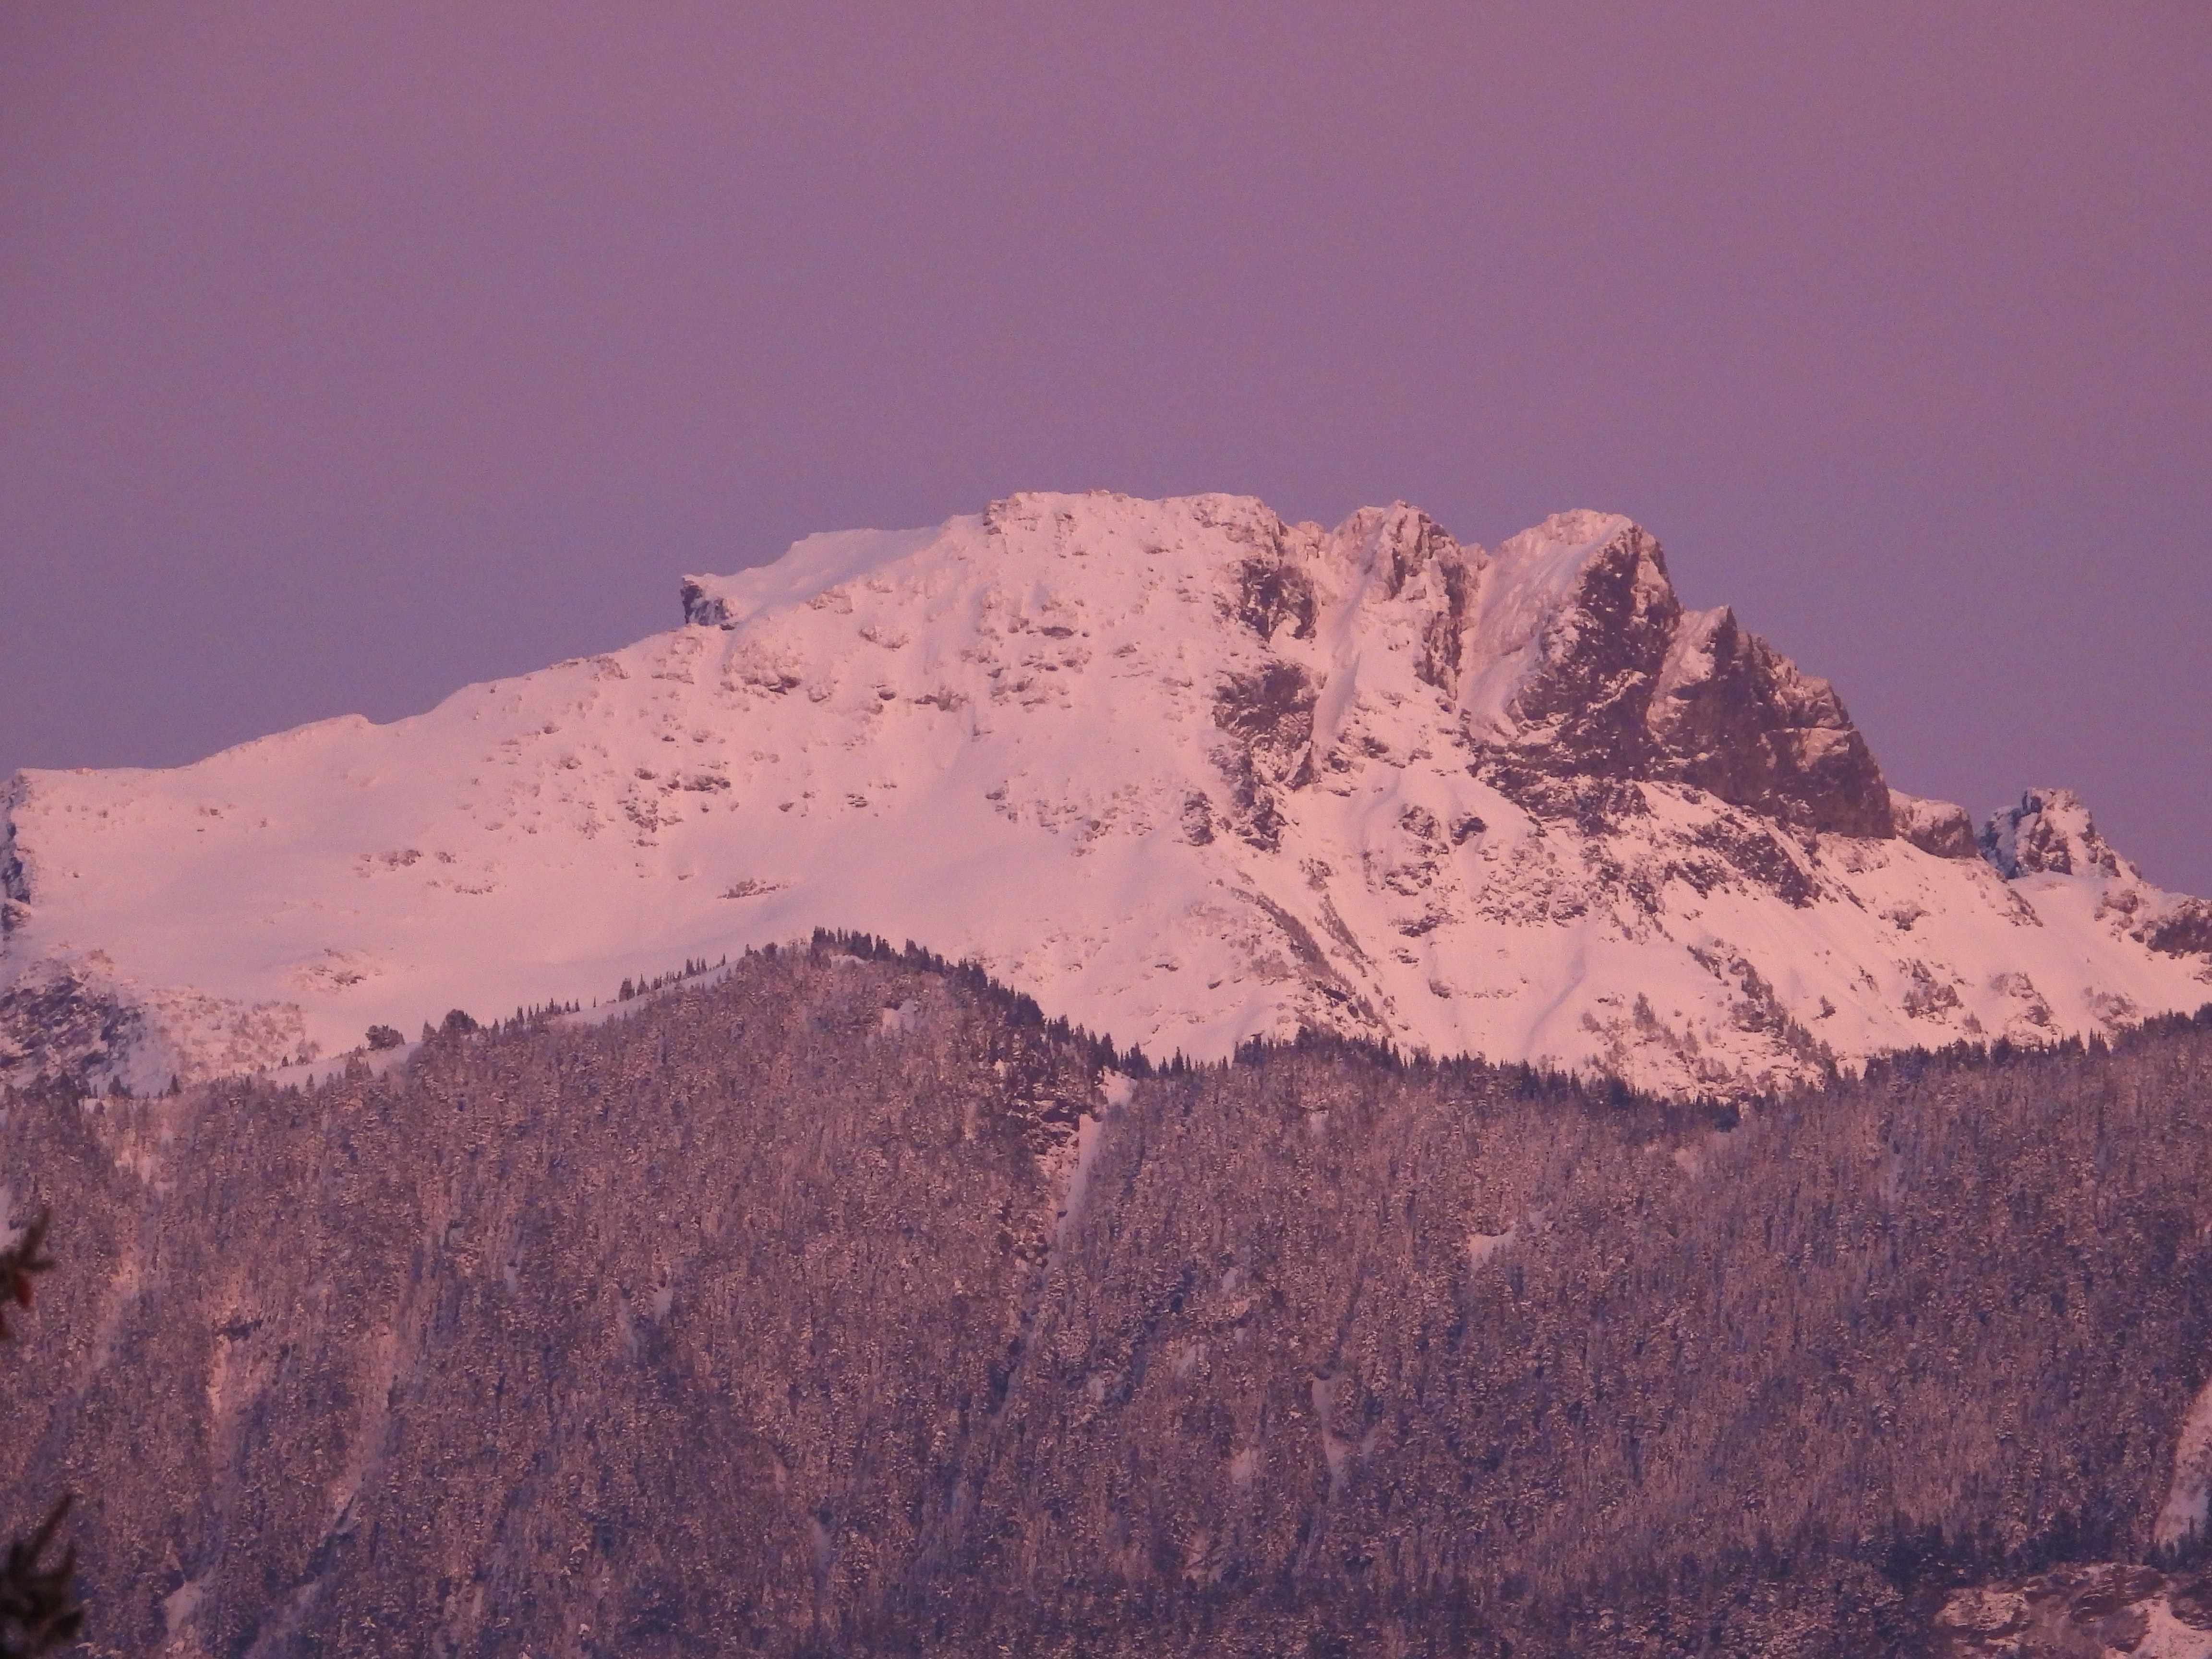
mountainous landforms, mountain, mountain range, sky, ridge, hill, alps, massif, cloud, summit, geology, wadi, rock, hill station, geological phenomenon, fell, landscape, national park, ar te, valley